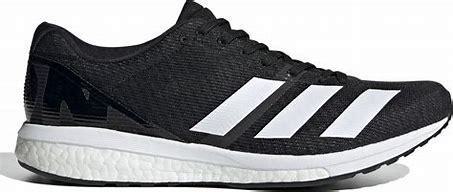
Brand: Adidas
Model: Adizero Boston 8